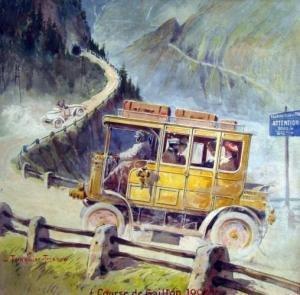
La course de côte est une discipline de sport automobile et motocycliste, plus rarement en cyclisme, qui consiste à parcourir le plus rapidement possible un tracé au dénivelé relativement important. En anglais, les courses en côte à vélo sont appelées Hillclimbing alors qu'en français, le terme est réservé aux compétitions extrêmes en motocyclisme : Hill climbing ou montée impossible.